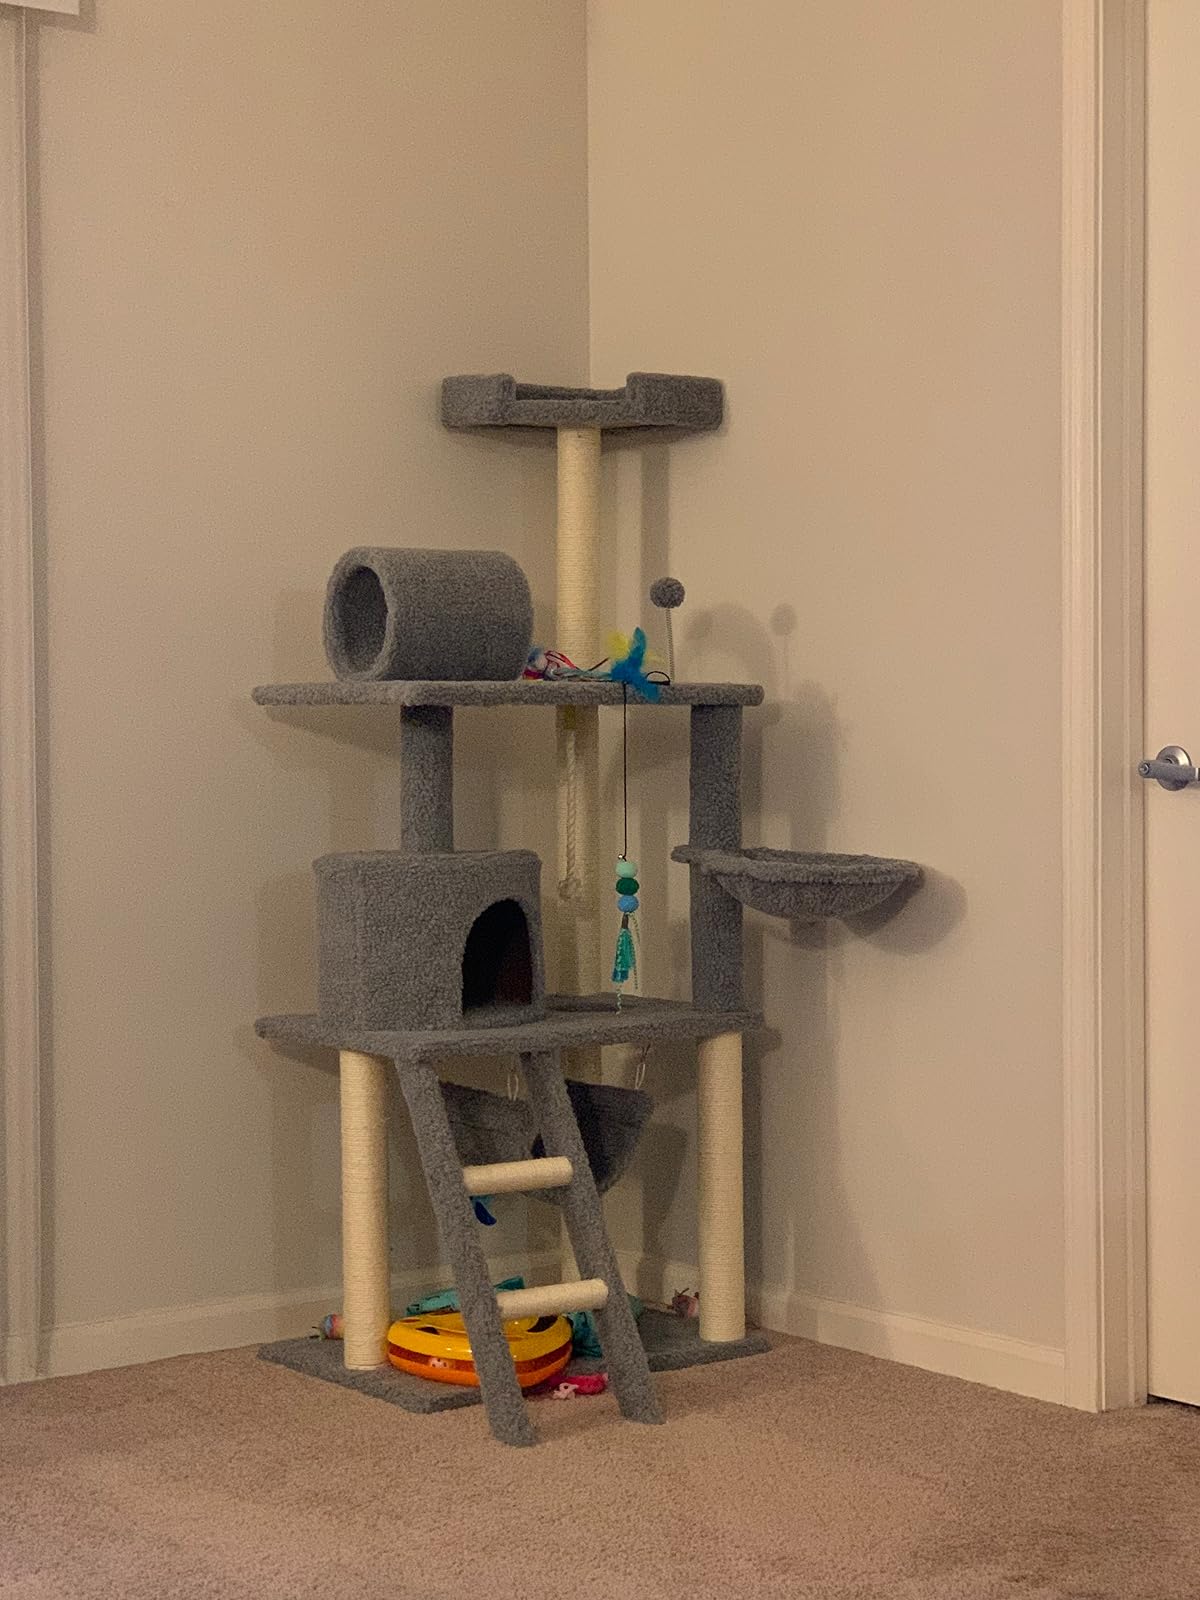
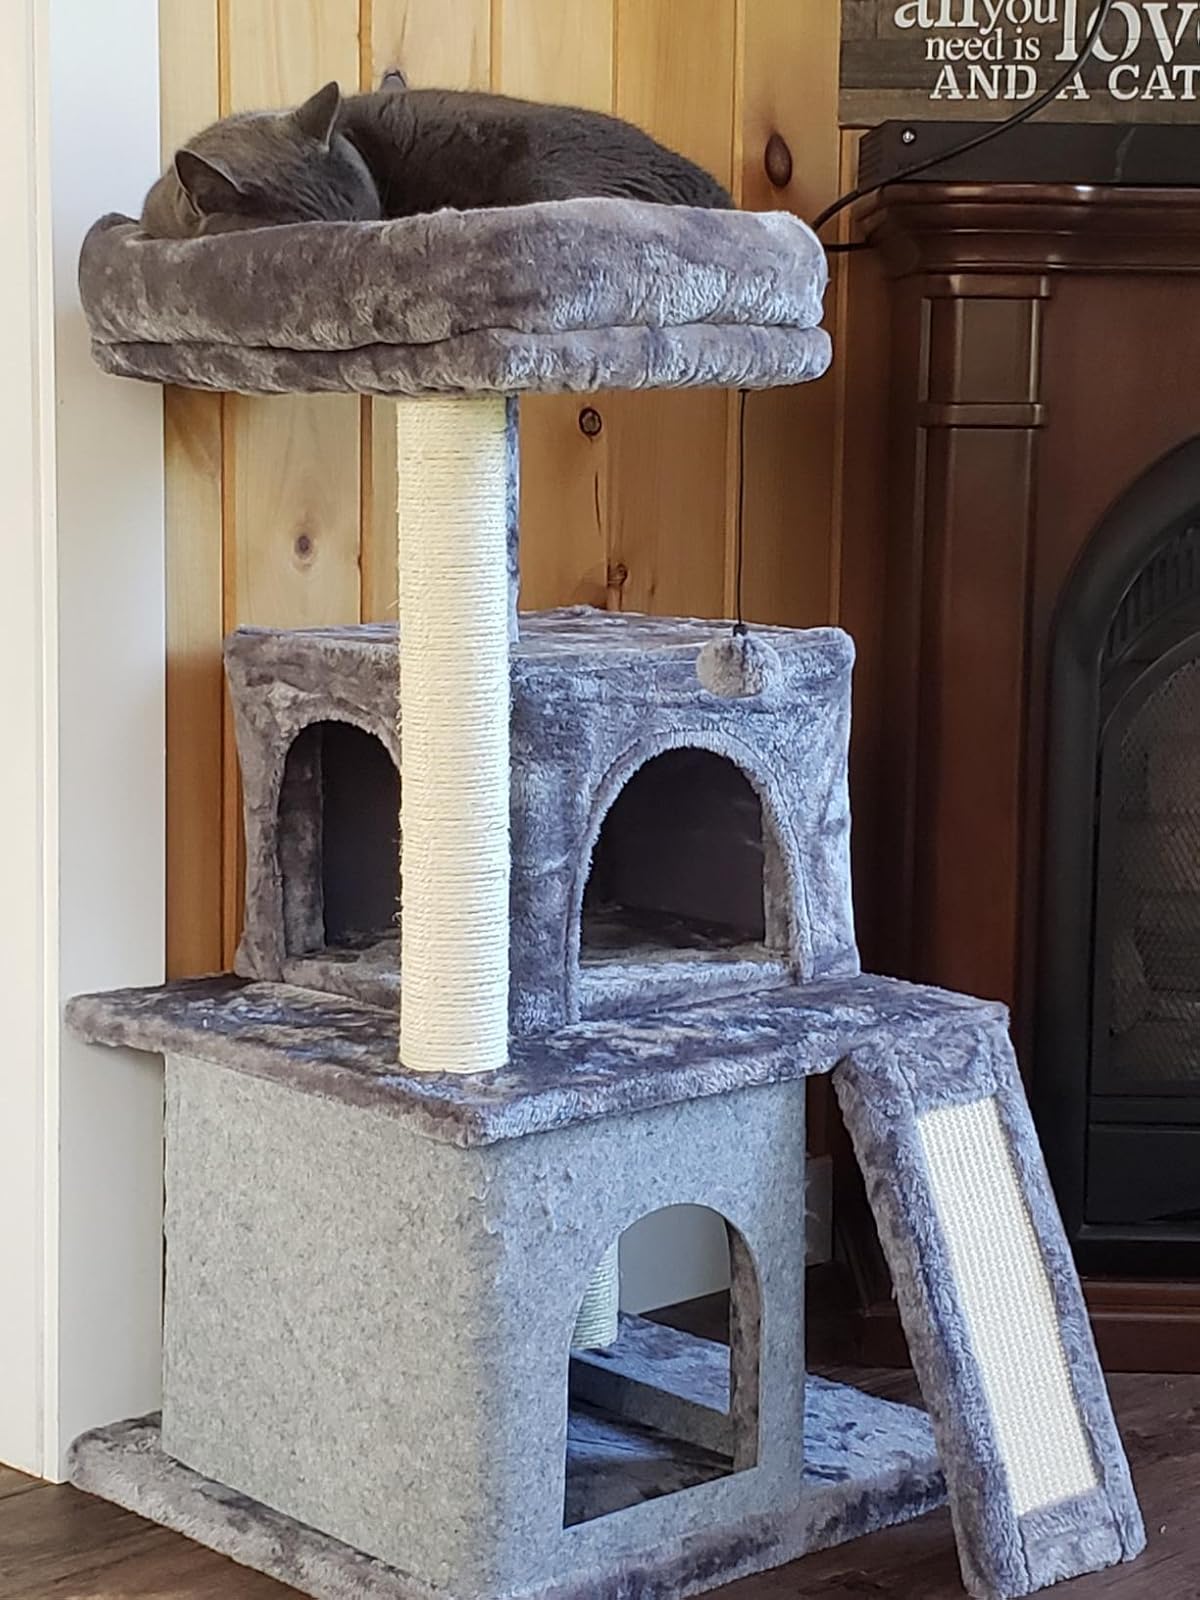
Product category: items_cat tree
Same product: no